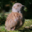
Label: bird